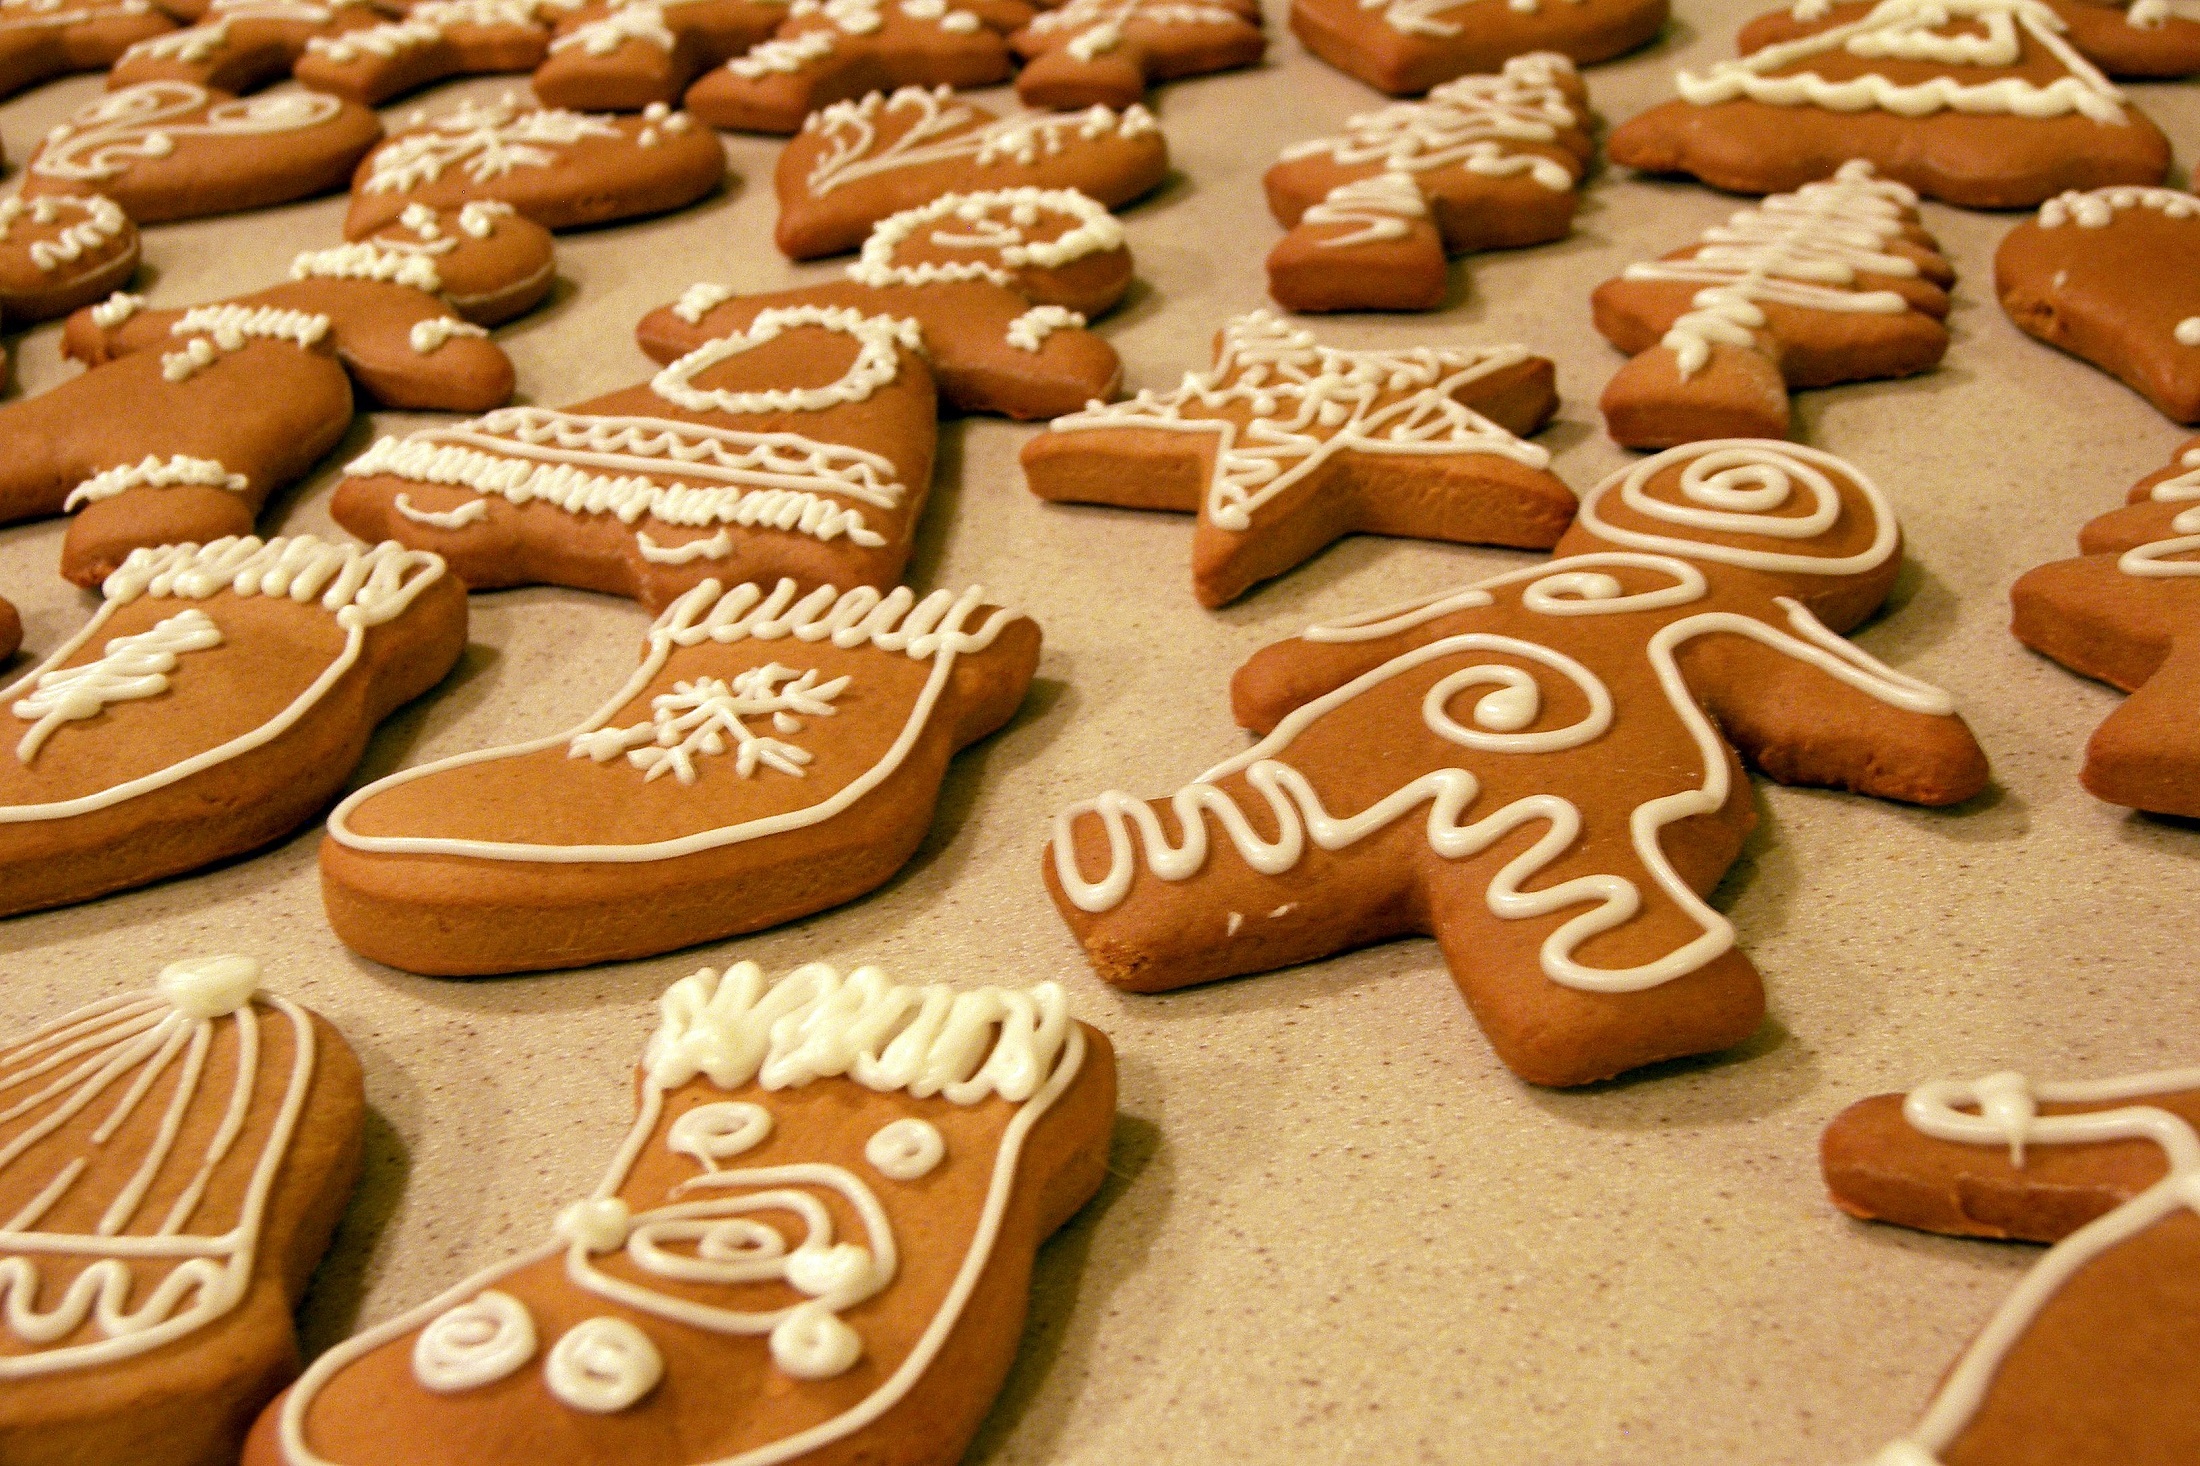
white, star, bell, food, red, blue, colorful, baking, frosting, snack, cookie, dessert, christmas tree, baked, calories, cookies, icing, snowman, tasty, stocking, shapes, gingerbread, baked goods, snack food, cookies and crackers, bredele